Battle of Cannae

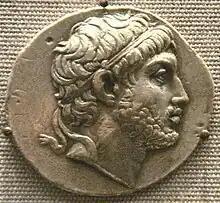
Philip V of Macedon pledged his support to Hannibal following the Carthaginian victory.

Within just three campaign seasons (20 months), Rome had lost one-fifth (150,000) of the entire population of male citizens over 17 years of age. The morale effect of this victory was such that most of southern Italy joined Hannibal's cause. After Cannae, the Hellenistic southern provinces of Arpi, Salapia, and Uzentum, including the cities of Capua and Tarentum, two of the largest city-states in Italy, and other settlements of non-Latin origin such as Herdonia, revoked their allegiance to Rome and pledged their loyalty to Hannibal.